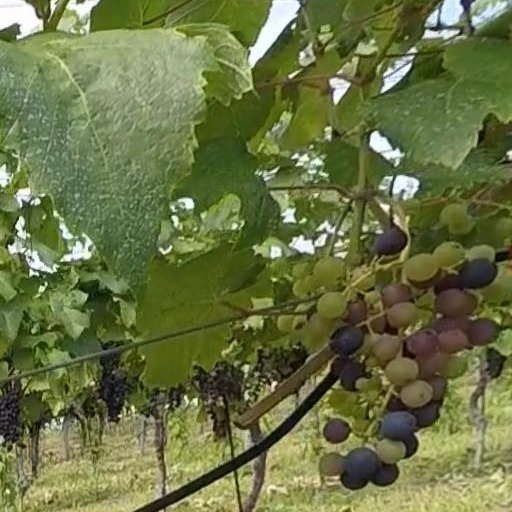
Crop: grape